Christina Strain

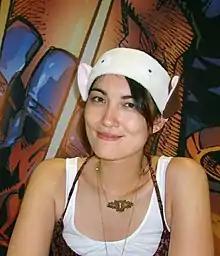
Strain at Comic-Con 2007

Christina Strain (born April 27, 1981) is an American comic book colorist, writer and screenwriter. Strain formerly worked for Marvel Comics as a colorist before pursuing a career as a writer. Strain's notable works include; the award-winning Marvel series "Runaways", Marvel's "Generation-X," the Syfy TV show, "The Magicians", and the Netflix series "Shadow and Bone".